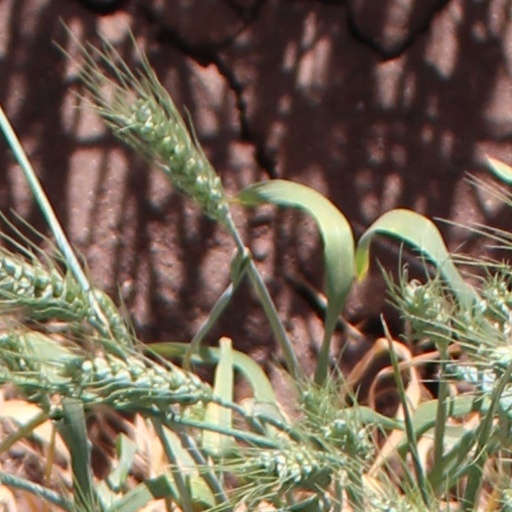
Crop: wheat